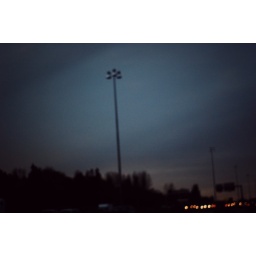
a serious tower over little car lights